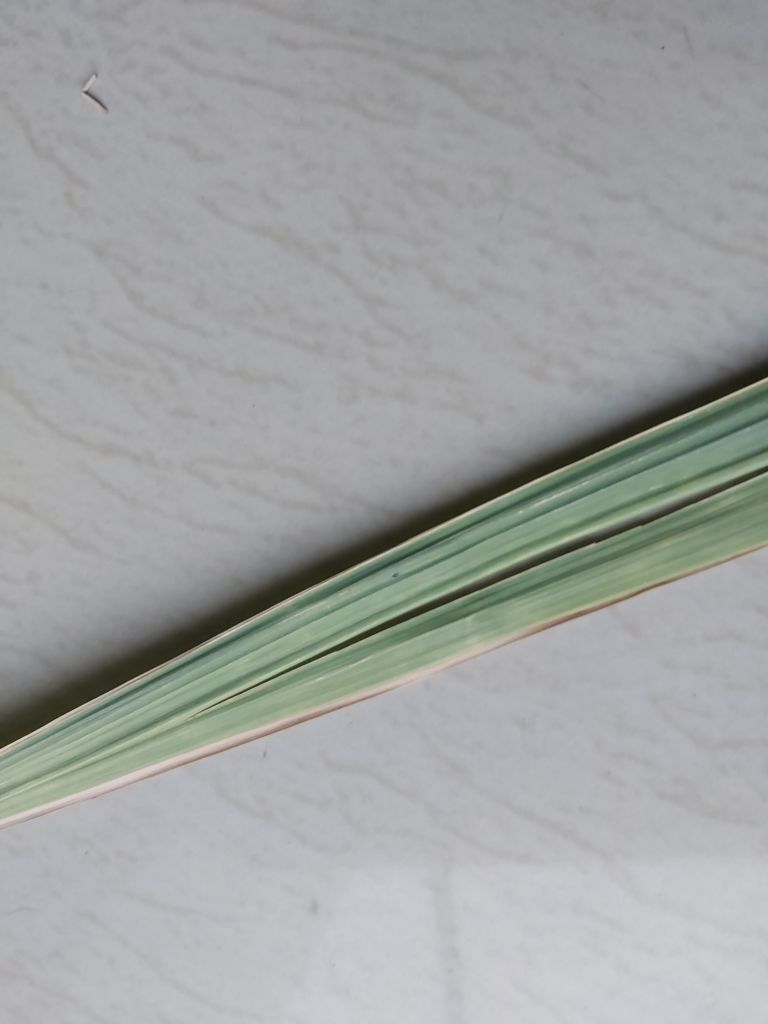
Label: BrownRust